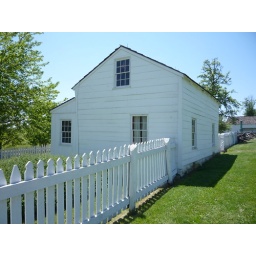
Little white house in Gettysburg National Military Park